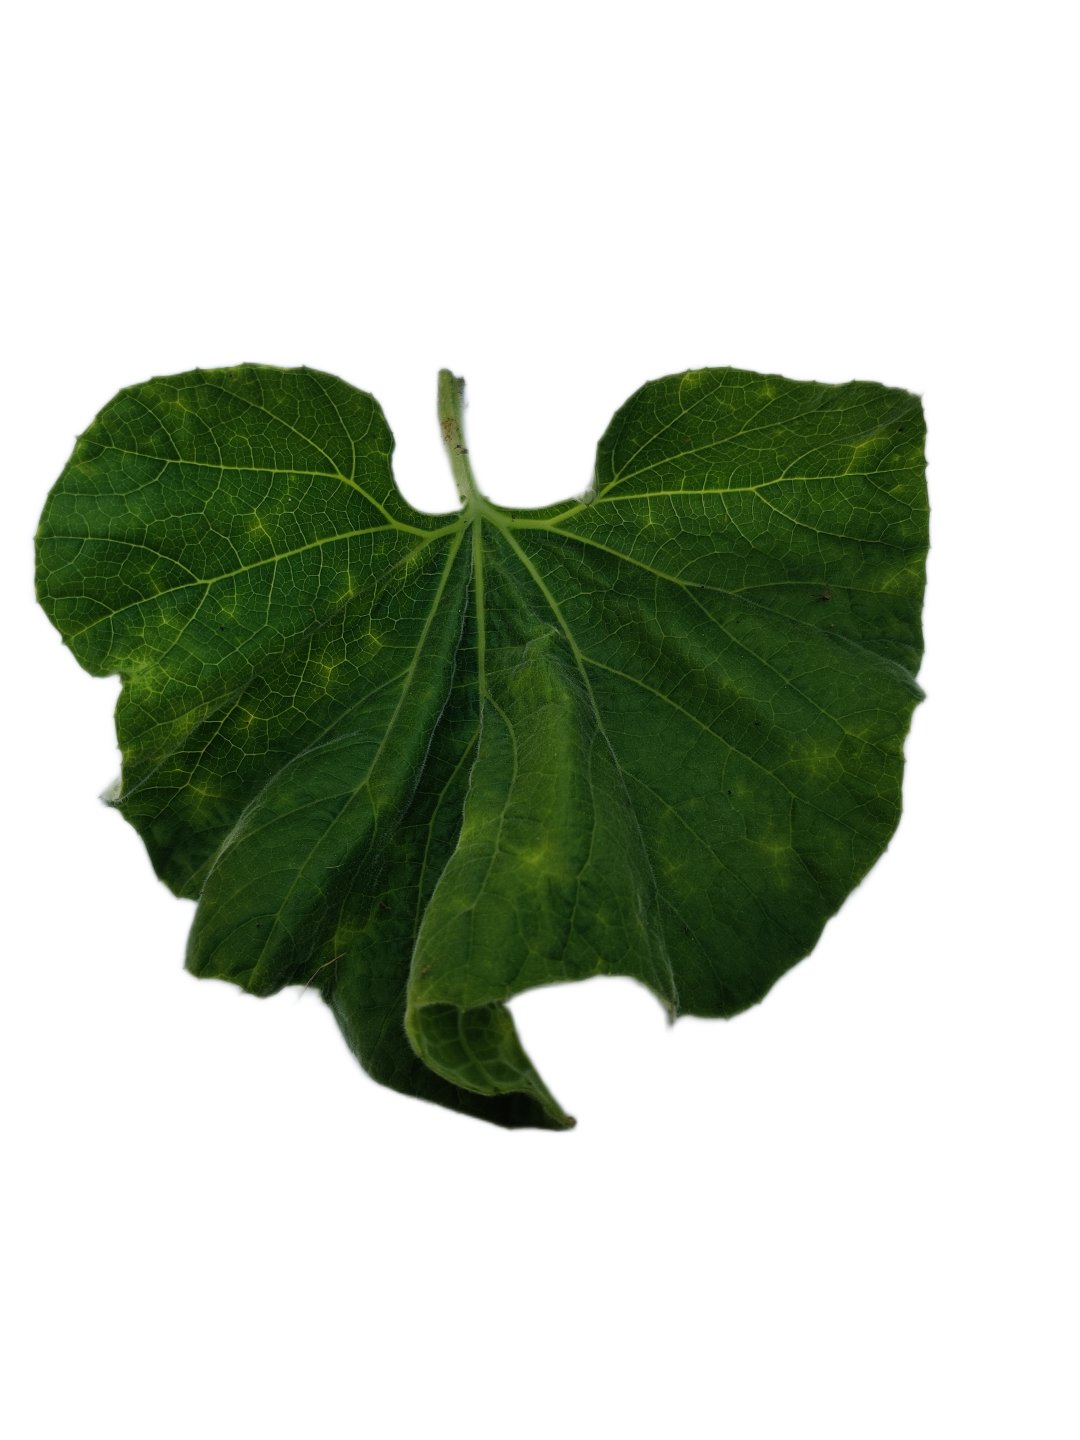
Crop: Bottle Gourd
Label: Fungal_Damage_Leaf